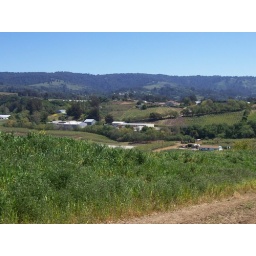
Including views of apple trees and several other fields in use. The farm has 70 active acres right now.